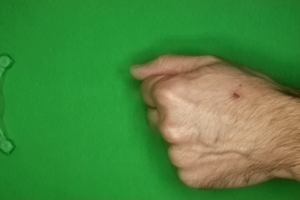
Label: rock